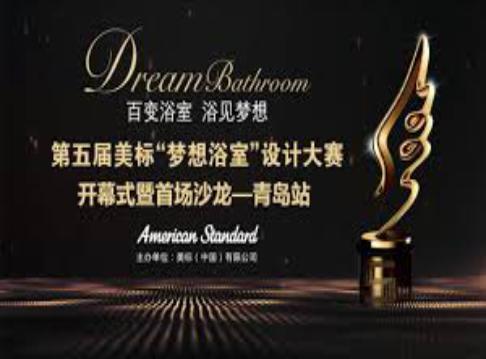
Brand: American Standard
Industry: Necessities